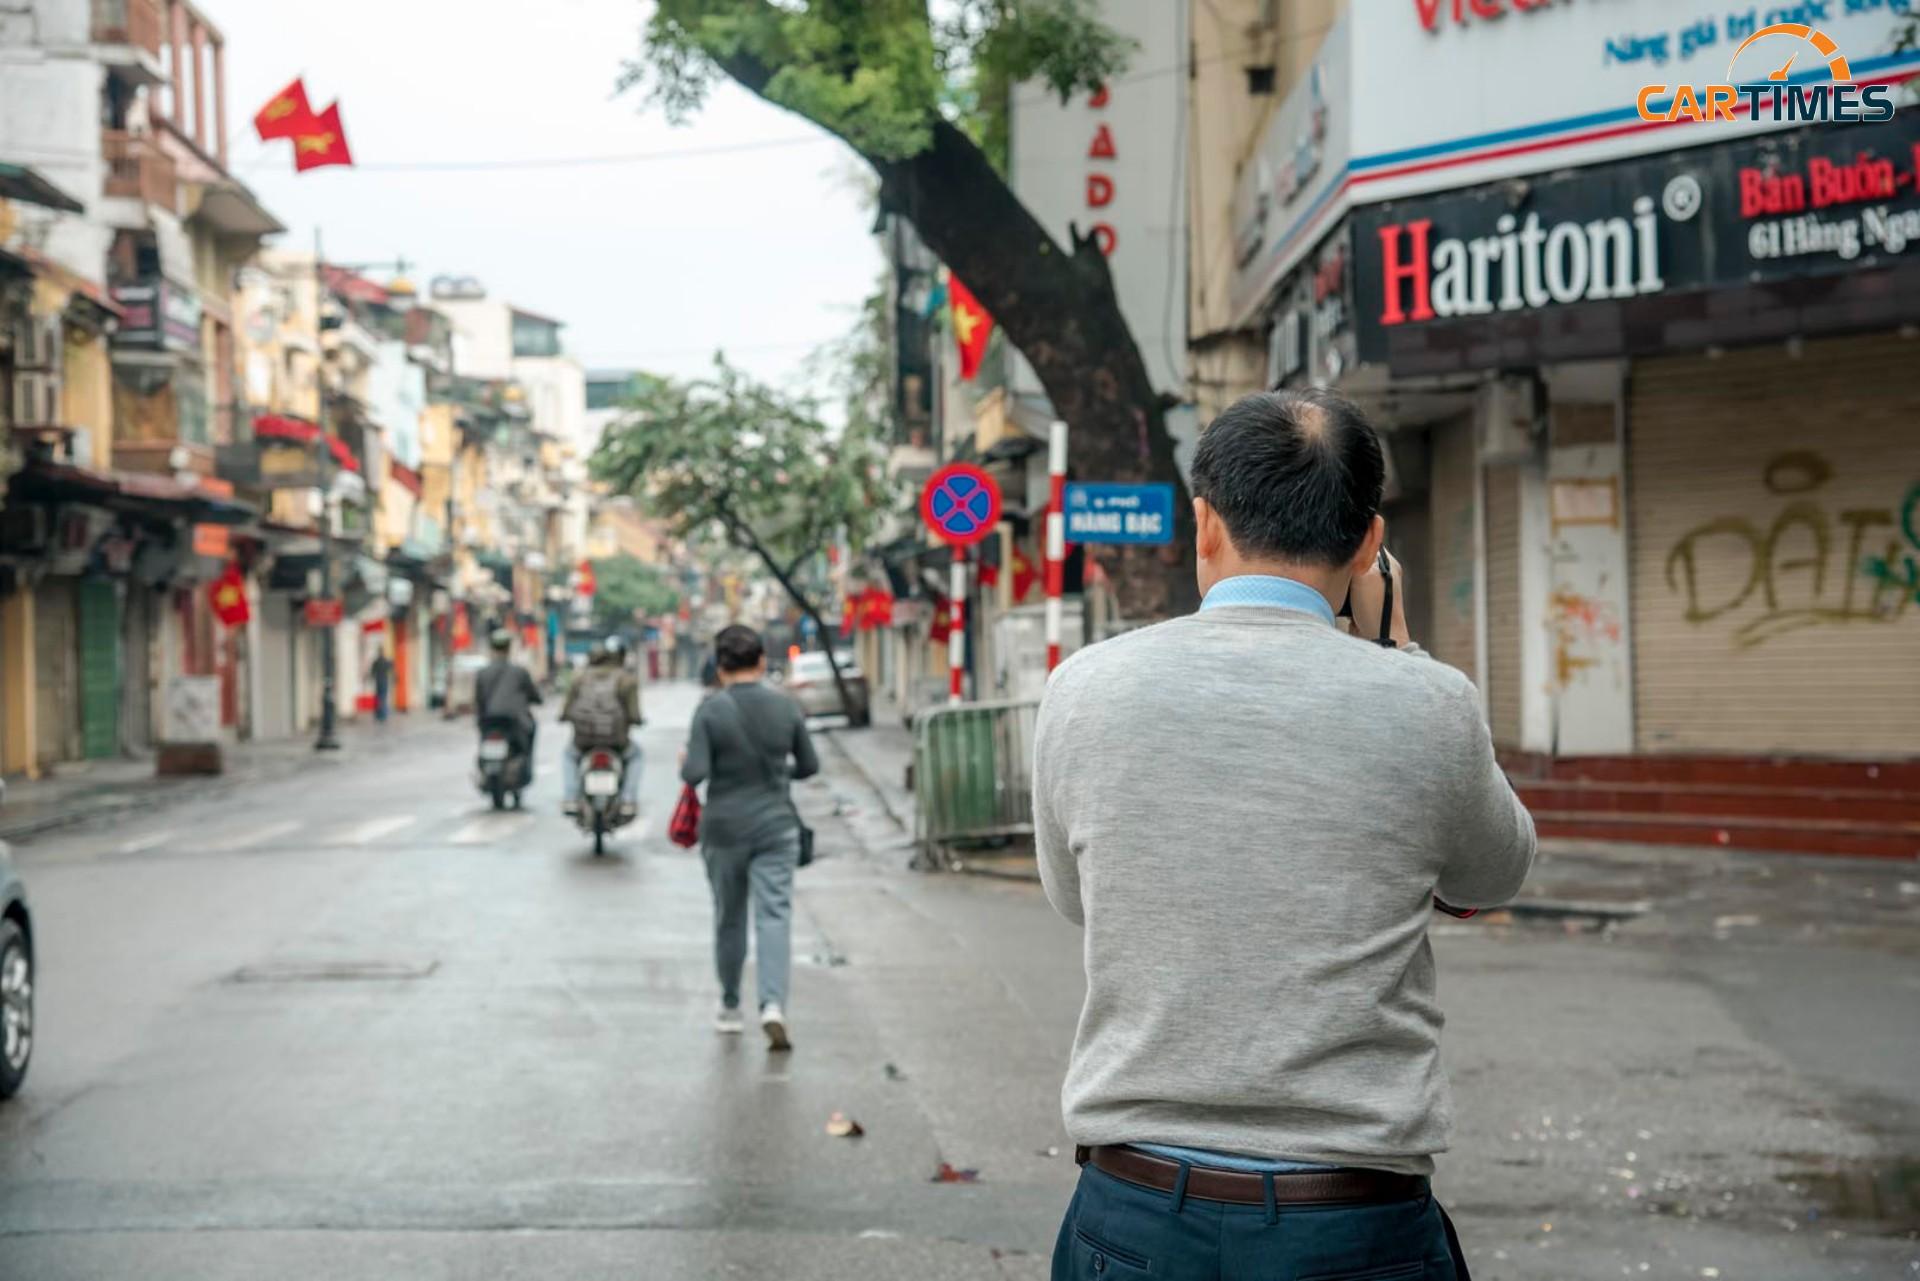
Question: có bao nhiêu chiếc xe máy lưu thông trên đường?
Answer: có hai chiếc xe máy lưu thông trên đường